Winnipeg Transit

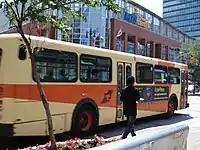
A Winnipeg bus still in the older transit orange-and-cream paint scheme

Express bus service between downtown Winnipeg and King's Park commenced 17 February 1974, replacing the local bus service to that community.